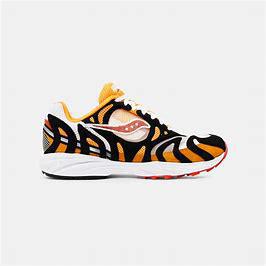
Brand: Saucony
Model: Azura